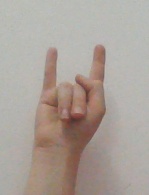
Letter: la